1st Special Forces Group (United States)

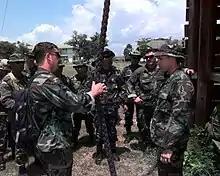
1st SFG(A) operators instructing Pa Wai Airborne soldiers at Thailand in 1998.

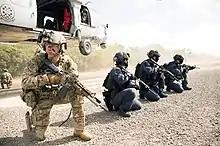
A 1st SFG(A) operator from the 1st Battalion armed with a SOPMOD Block II variant M4A1 carbine with other nation's Special Operations Forces (SOF) include 3 JSDF's SBU operators disembark from an MH-60S helicopter to take up fighting positions during the Rim of the Pacific (RIMPAC) exercise.

The 1st Special Forces Group is responsible for operations in the Pacific. Currently, the First Battalion is stationed at Okinawa while the 2nd, 3rd, 4th, and Group Support Battalions are stationed at Joint Base Lewis-McChord, Washington.